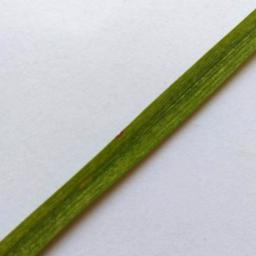
Label: Rice___Brown_Spot